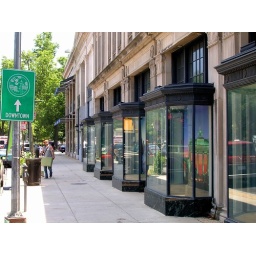
Empty windows in a vacant building located just north of Dupont Circle.